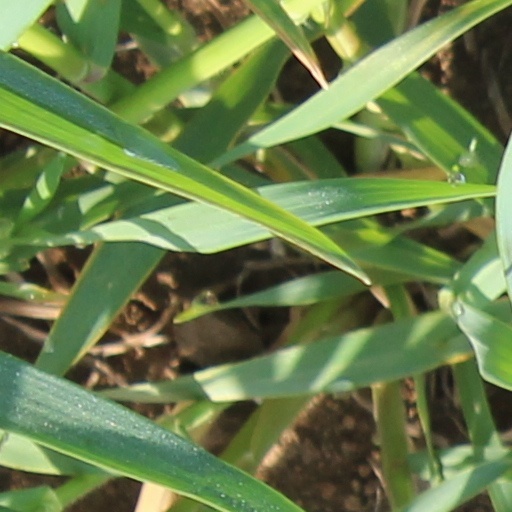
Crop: wheat